Novak Djokovic

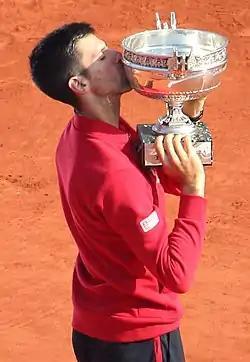
Djokovic kissing Coupe des Mousquetaires after winning the 2016 French Open, completing "Nole Slam" and his first career Grand Slam

Djokovic won his 60th career title in Doha, defeating Rafael Nadal in 73 minutes. He broke his ATP ranking points record, reaching 16,790. Djokovic then claimed his sixth Australian Open, beating Roger Federer in the semifinals and Andy Murray in the final. After recovering from an eye infection at the Dubai Championships, he won his fifth Indian Wells Masters title, beating Nadal and Milos Raonic. Djokovic's dominance meant world Nos. 2 and 3 combined points still wouldn't surpass him.